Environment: real
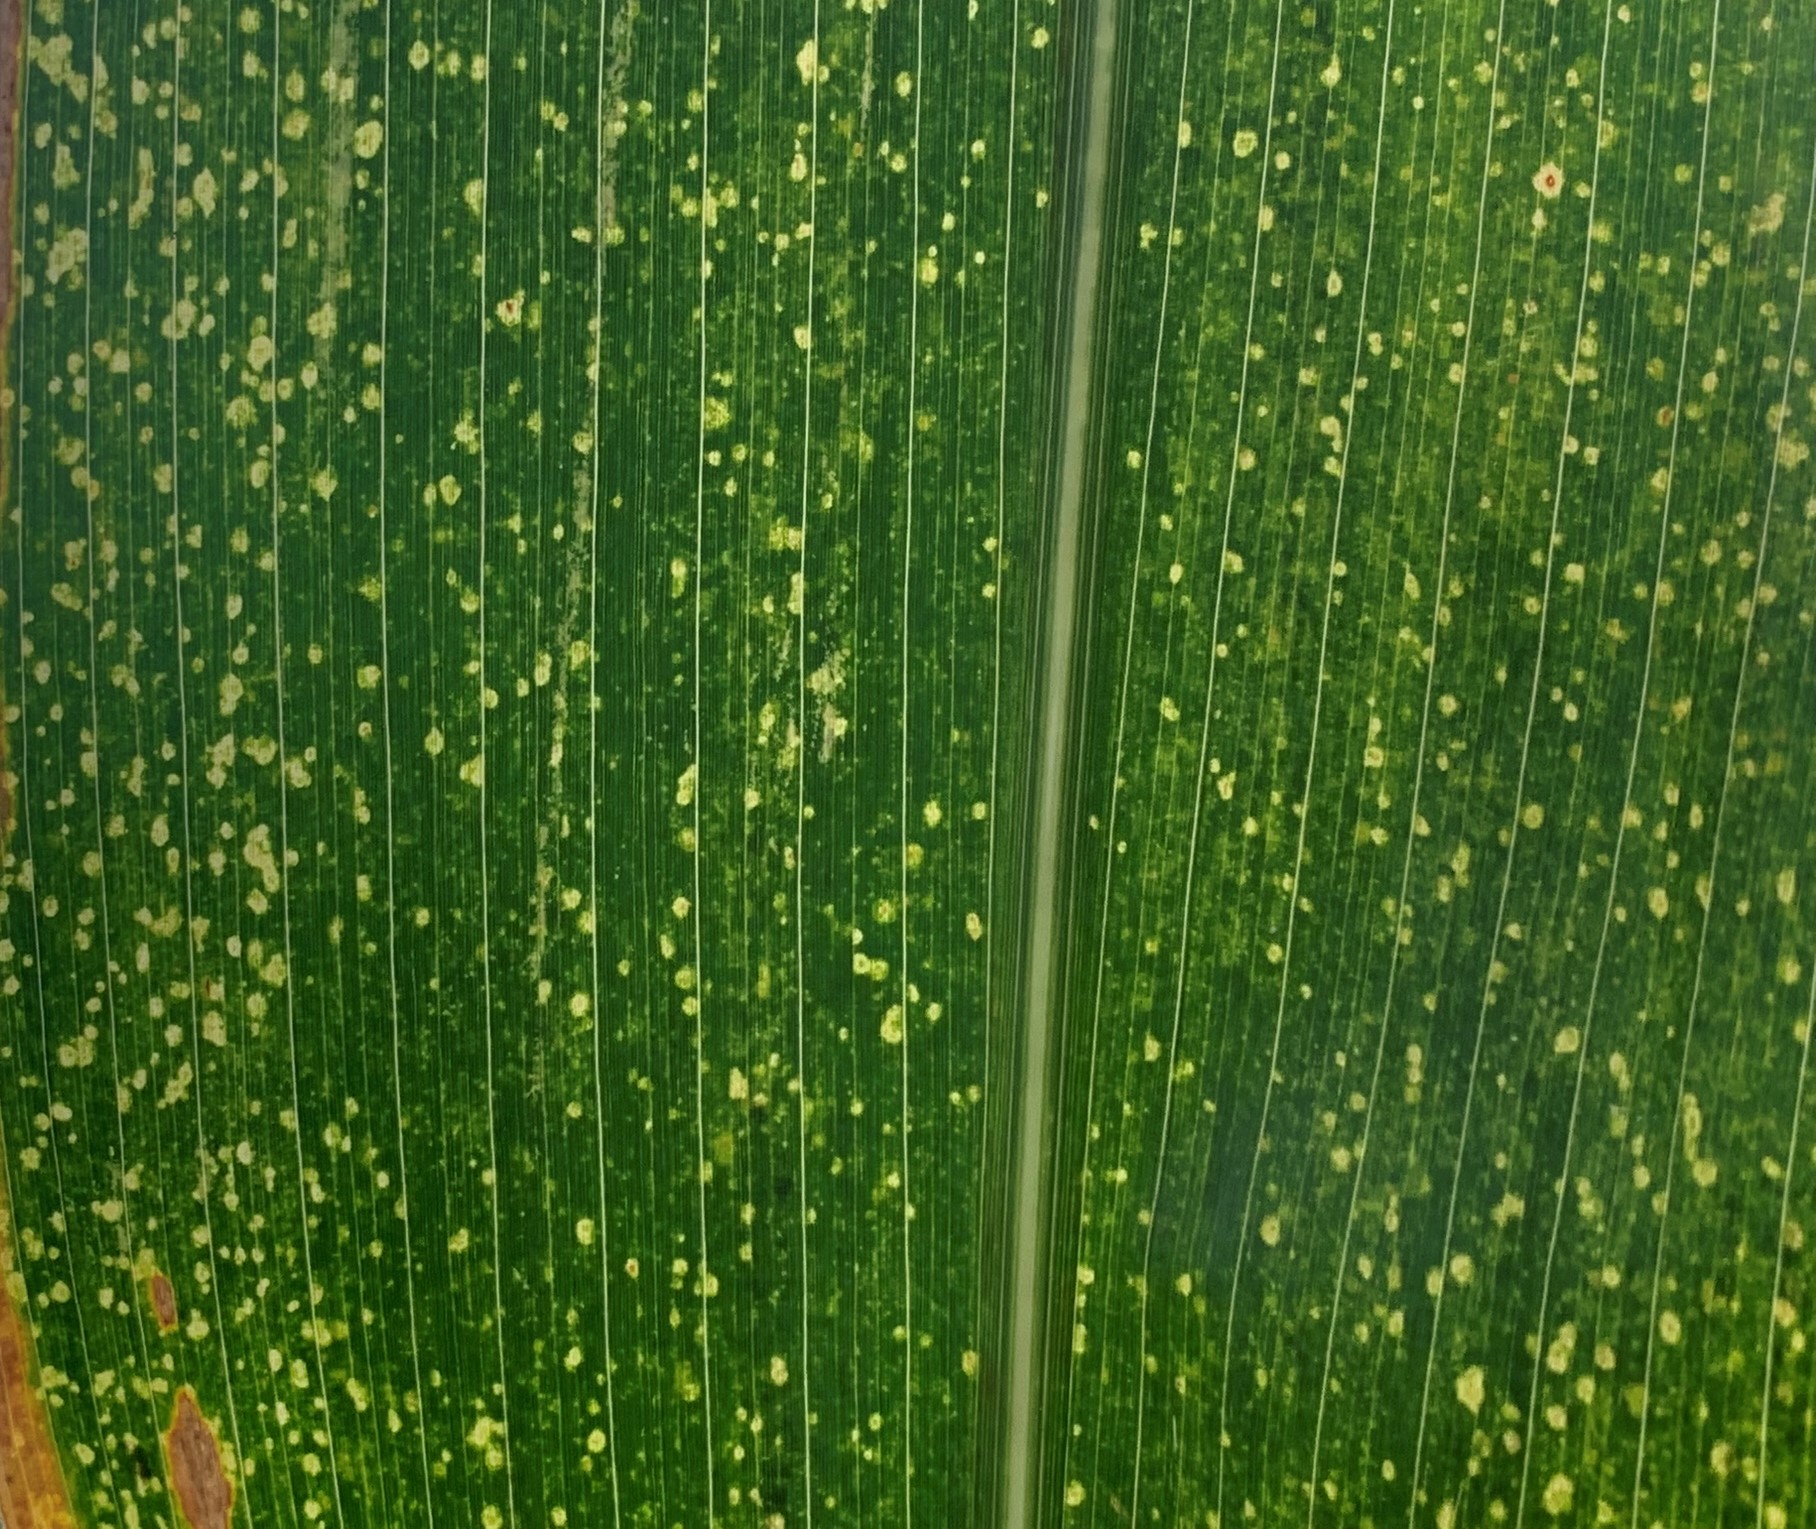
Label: lethal_necrosis